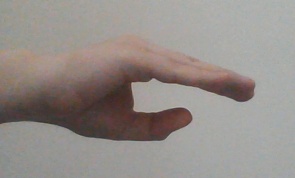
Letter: jeem